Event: Nepal Earthquake
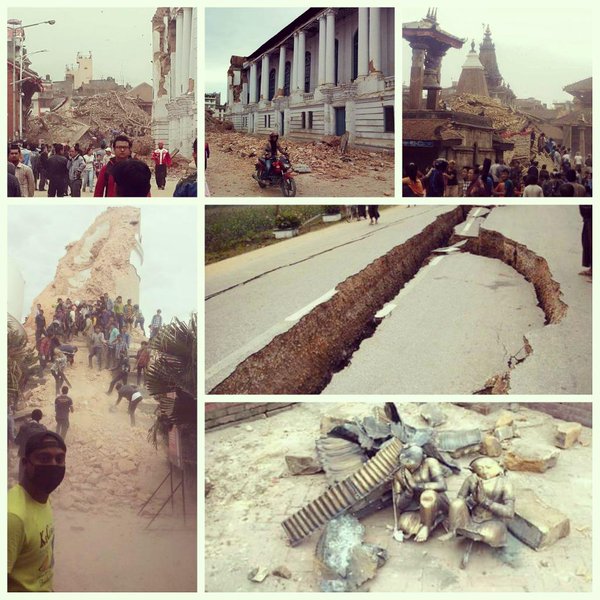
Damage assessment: damage